La Chapelle station

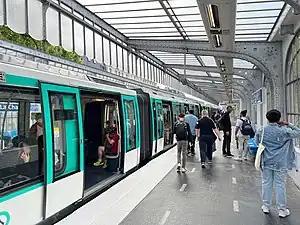
MF 2000 rolling stock at La Chapelle

La Chapelle is a station on Paris Métro Line 2, on the border of the 10th and 18th arrondissements above the Boulevard de la Chapelle. The station is connected to the Gare du Nord and the Gare du Nord Métro station on lines 4 and 5.